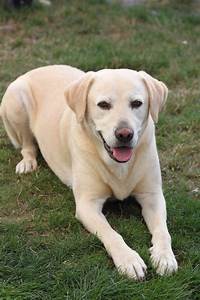
Label: dog